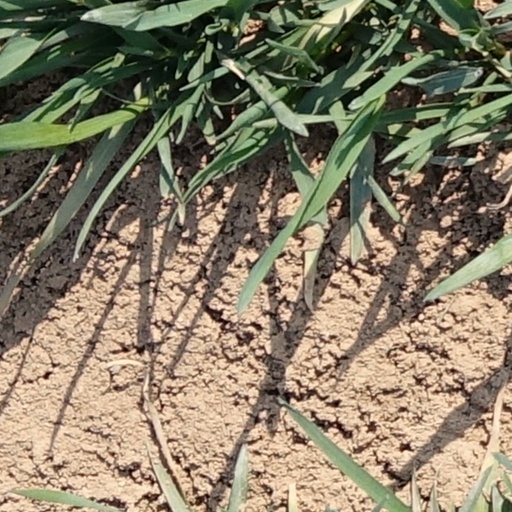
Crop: wheat